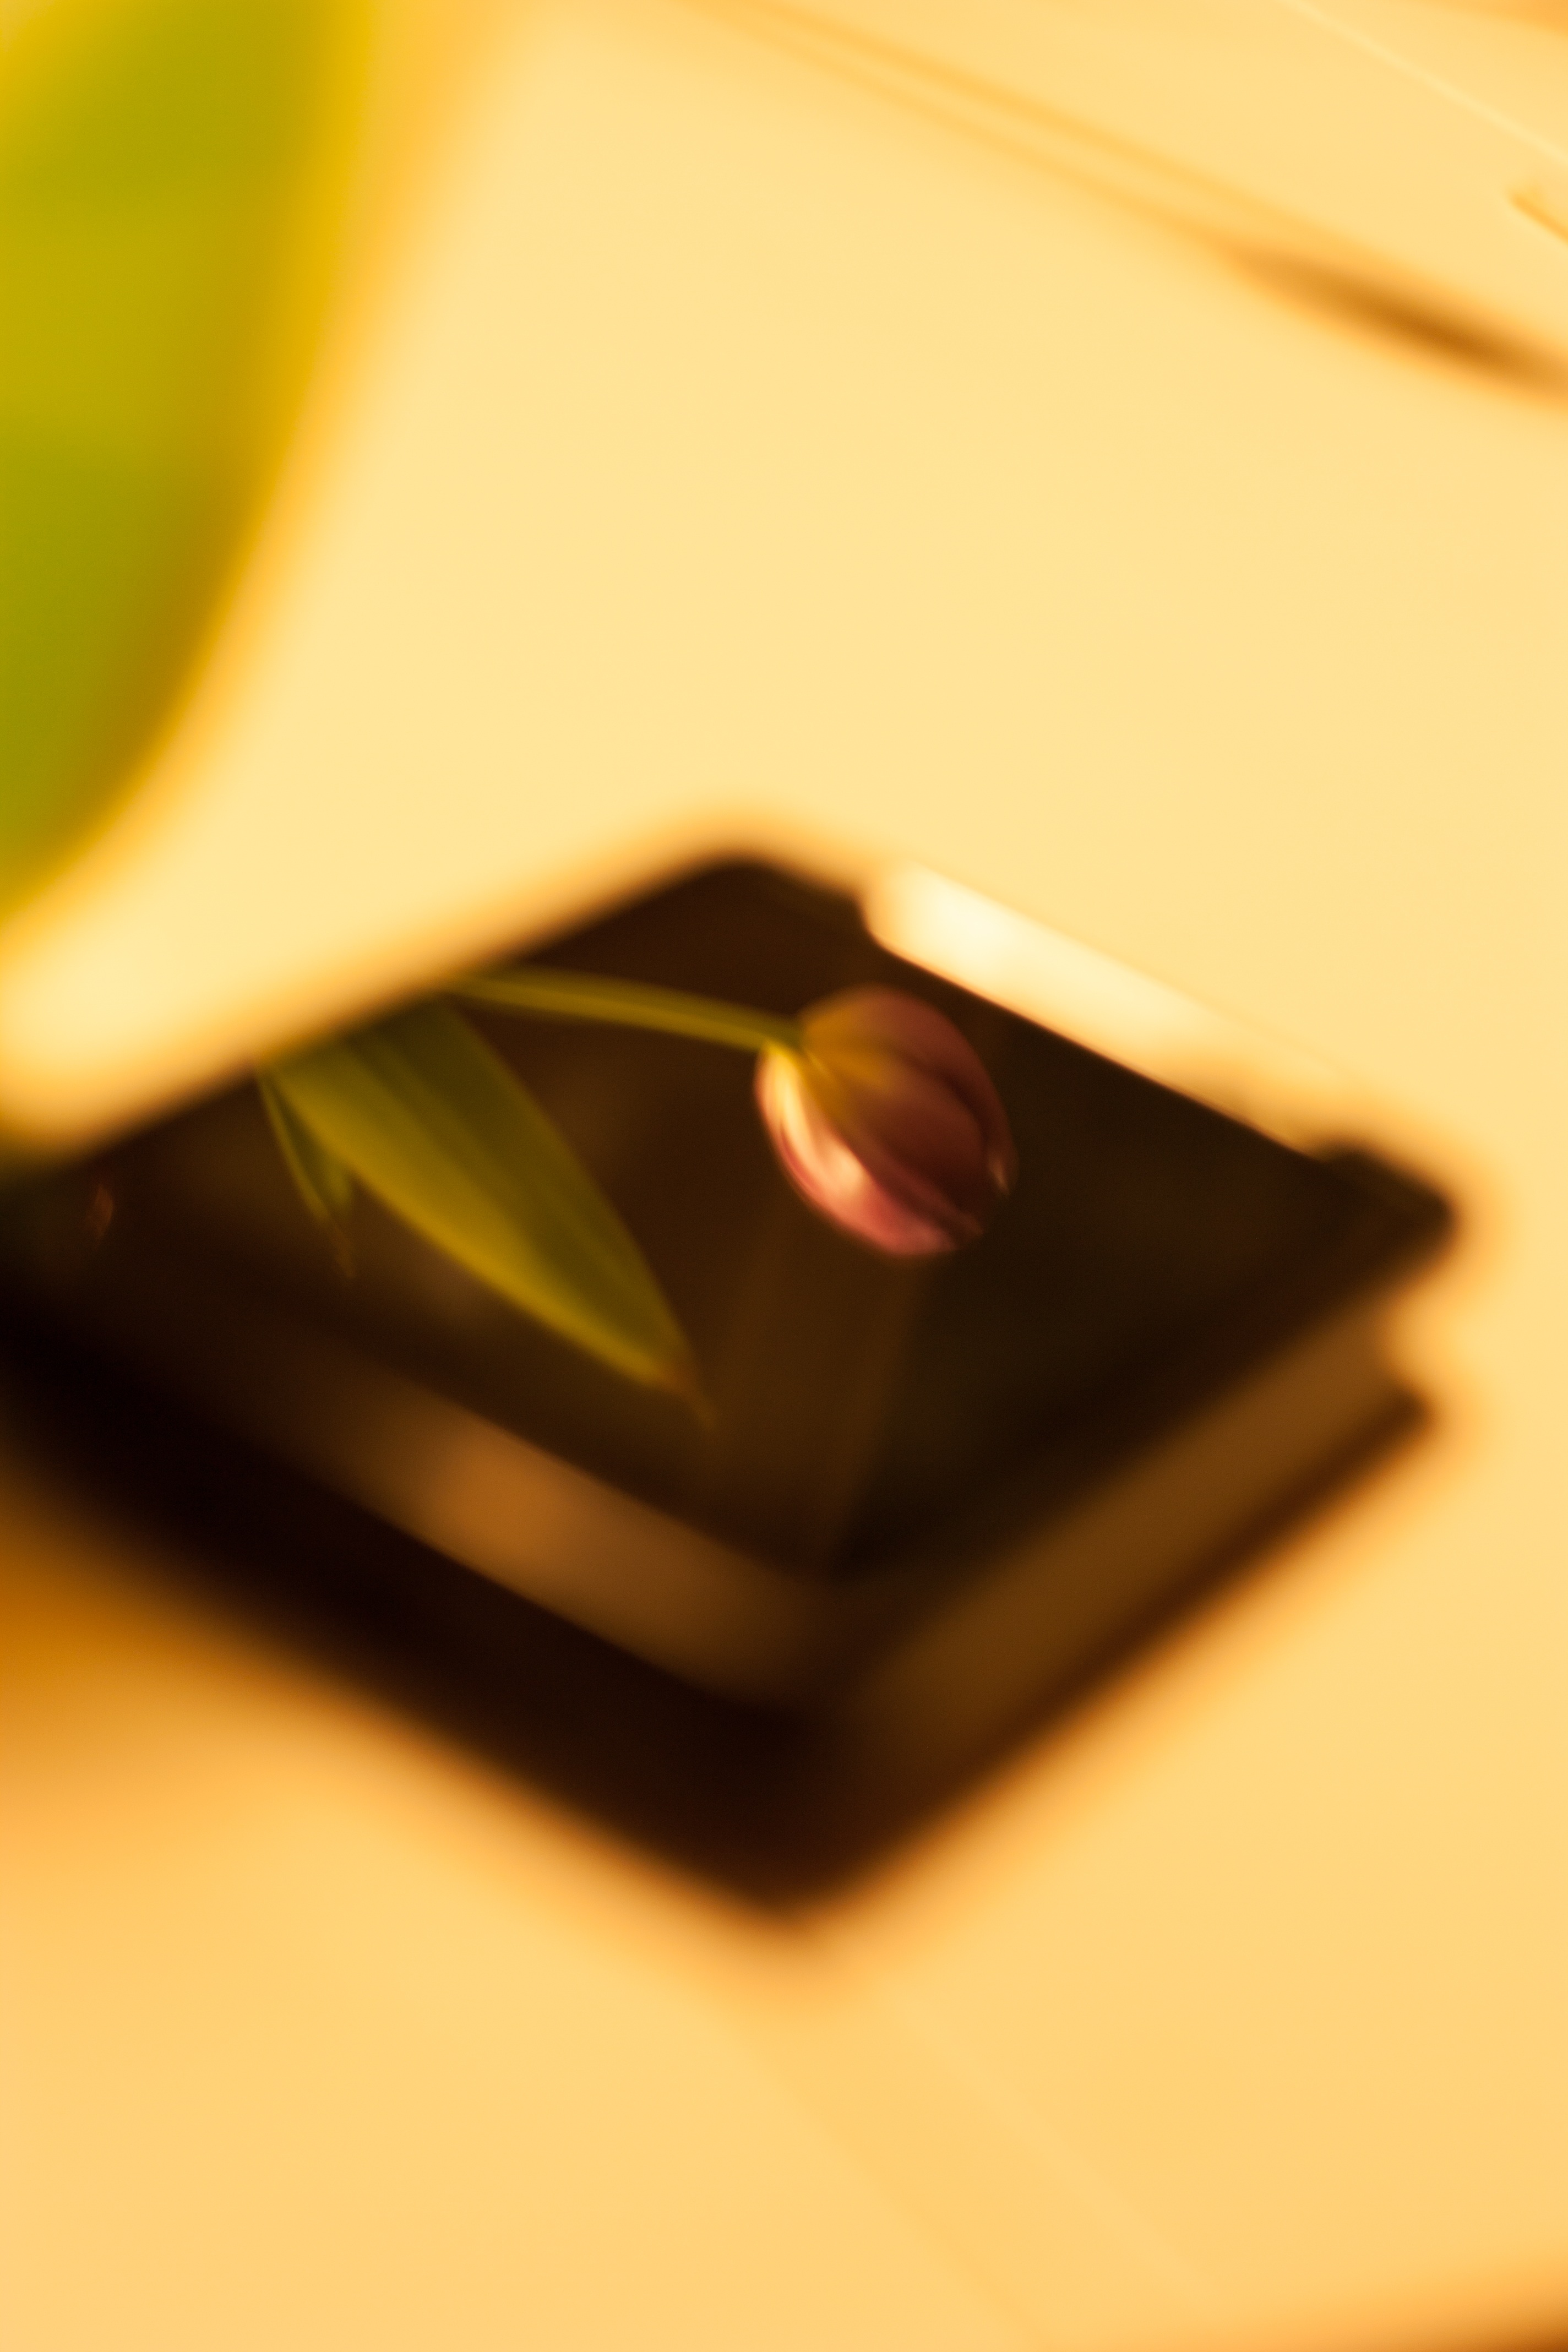
hand, light, glass, color, black, yellow, close up, gold, organ, shape, macro photography